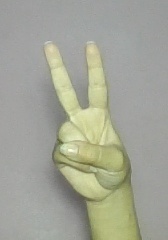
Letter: taa